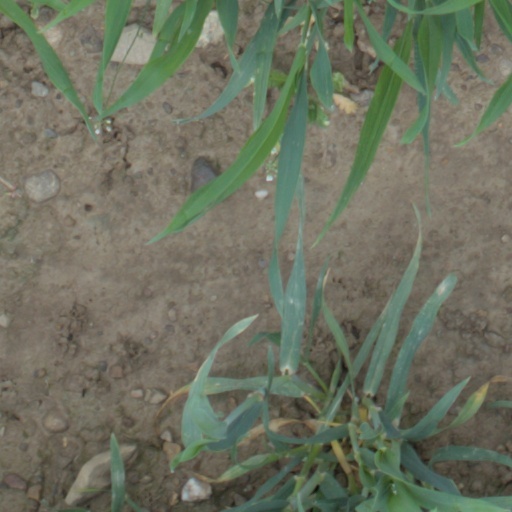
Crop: wheat